Pittsburgh Panthers football

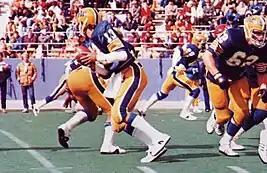
Dan Marino quarterbacks Pitt in a 1979 rout of Cincinnati in what would be the first of three straight 11–1 seasons

Jackie Sherrill, who had been an assistant under Majors, succeeded Majors as head coach at Pitt. Under Sherrill, the winning continued with a 9–2–1 record and Gator Bowl win in 1977 and an 8–4 record in 1978. Sherrill stockpiled future NFL talent including Pittsburgh's own quarterback Dan Marino, Hall of Fame inductee Russ Grimm, and Outland Trophy winner Mark May. Sherrill also molded a devastating defense that was anchored at the defensive end position manned by Hall of Fame inductee Rickey Jackson and Heisman Trophy runner-up Hugh Green, who had the highest finish in the Heisman voting by a defensive player until 1997. 1979 began a string of three straight seasons with 11–1 records. However, an early loss at North Carolina in 1979, a midseason loss during a driving rainstorm at Florida State in 1980, and a devastating season-ending defeat at the hands of rival Penn State in 1981 prevented those teams from clinching an AP or Coaches poll national championship. In each of these three seasons, Pitt rebounded to win a bowl game: the Fiesta, Gator, and Sugar Bowls respectively. Sherrill's teams at Pitt are considered by some to be among the most talented in Pitt and college football history. The 1980 Pitt team alone featured seven first round draft picks, 23 players who went on to start in the NFL, seven others who played in the NFL, and one player each who played in the CFL and the USFL. In five seasons, Sherrill's Panthers won 50 games, lost nine, and tied one (50–9–1), which places his 0.842 winning percentage at the top of the list for all Pitt coaches, just ahead of Jock Sutherland.